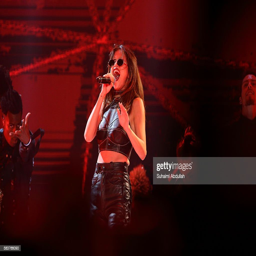
person performs live on stage .